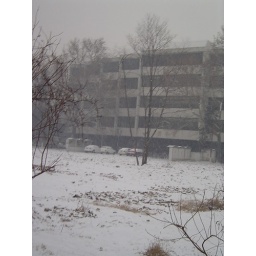
my tree in white